Spirou & Fantasio

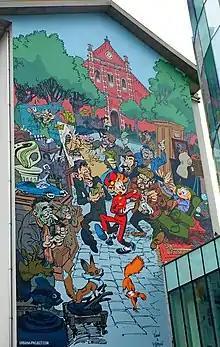
Spirou mural in Brussels.

After a six-year break, which only saw the publication of , a Spirou spoof by Lewis Trondheim not included in the official series (but which received Dupuis' approval), the series went back to a more classical storytelling mode with seasoned cartoonists Jean-David Morvan (writing) and José-Luis Munuera (art). The latter kept close to the spirit of Franquin's graphical style, while bringing its own touch of manga-inspired modernism. Morvan and Munuera's Spirou is partly remarkable in that it uses background elements and secondary characters from the whole history of the title, and not just from Franquin's period.